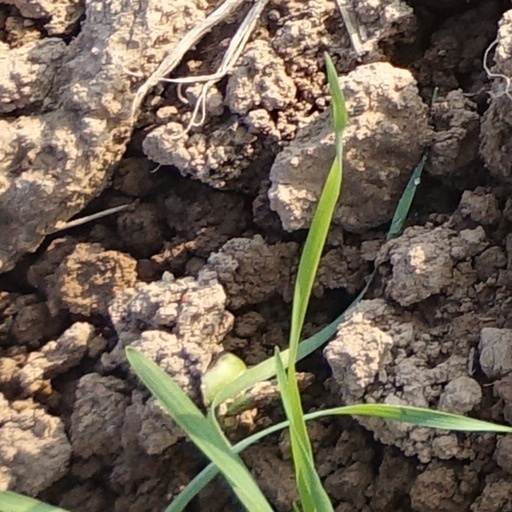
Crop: wheat